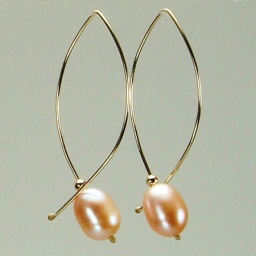
Marquis hoop earring with fresh water Pearl, Amethyst, Pink Topaz &amp;amp; Peridot in 14 karat yellow gold